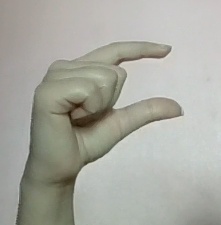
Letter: dal